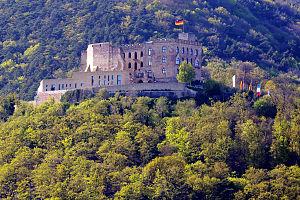
Neustadt an der Weinstraße, littéralement « Villeneuve sur la route du vin », appelée de 1414 à 1950 Neustadt an der Haardt, est un chef-lieu d'arrondissement situé dans le Land de Rhénanie-Palatinat.
La fête de Hambach est une manifestation de masse qui eut lieu du 27 au 30 mai 1832 au château de Hambach situé dans la ville de Neustadt an der Haardt. En pleine restauration, elle fait figure de temps fort pour l'opposition bourgeoise libérale de l'époque. Le choix d'organiser la manifestation dans le Palatinat rhénan vient du fait que la population locale était insatisfaite vis-à-vis du Royaume de Bavière qui dominait la région depuis le congrès de Vienne en 1815.
Le château de Hambach se trouve dans le quartier éponyme de la commune de Neustadt an der Weinstraße dans le Land de Rhénanie-Palatinat en Allemagne. C'est un château médiéval qui doit surtout sa renommée à la fête de Hambach y ayant eu lieu en 1832, réunissant le mouvement révolutionnaire allemand, de ce fait il est un symbole de la démocratie allemande.